Charm Offensive

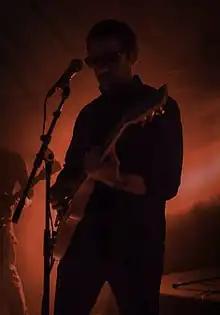
Damien Done performing at Ieperfest in Ypres, Belgium on August 10, 2018. From left to right: Andrew Dempz and Damien Moyal.

Influences during the writing of album included Glenn Danzig, Serge Gainsbourg, Iggy Pop, Billy Idol, Peter Steele, Nick Cave, Randy Newman, Pixies, Joy Division, Black Sabbath, Pulp and Black Moon.